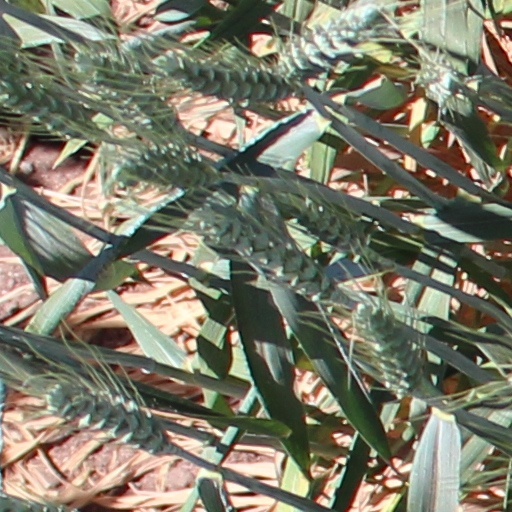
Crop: wheat